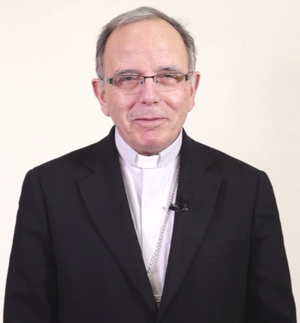
Manuel do Nascimento Clemente, de son nom complet Manuel José Macário do Nascimento Clemente, né le 16 juillet 1948 à Torres Vedras, dans le district de Lisbonne, est un évêque catholique portugais, patriarche de Lisbonne depuis le 28 mai 2013, cardinal depuis février 2015.